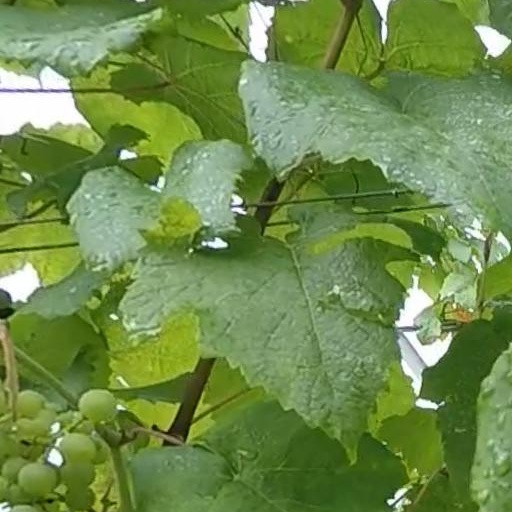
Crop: grape